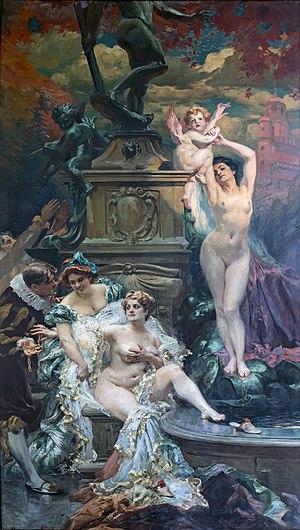
La fontaine de Jouvence, aussi appelée fontaine de Vie ou fontaine d'Immortalité, est un symbole d'immortalité ou de perpétuel rajeunissement. Cette fontaine mythique semble dériver de la mythologie biblique et classique, et évoque les notions de purification et de régénération.